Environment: real
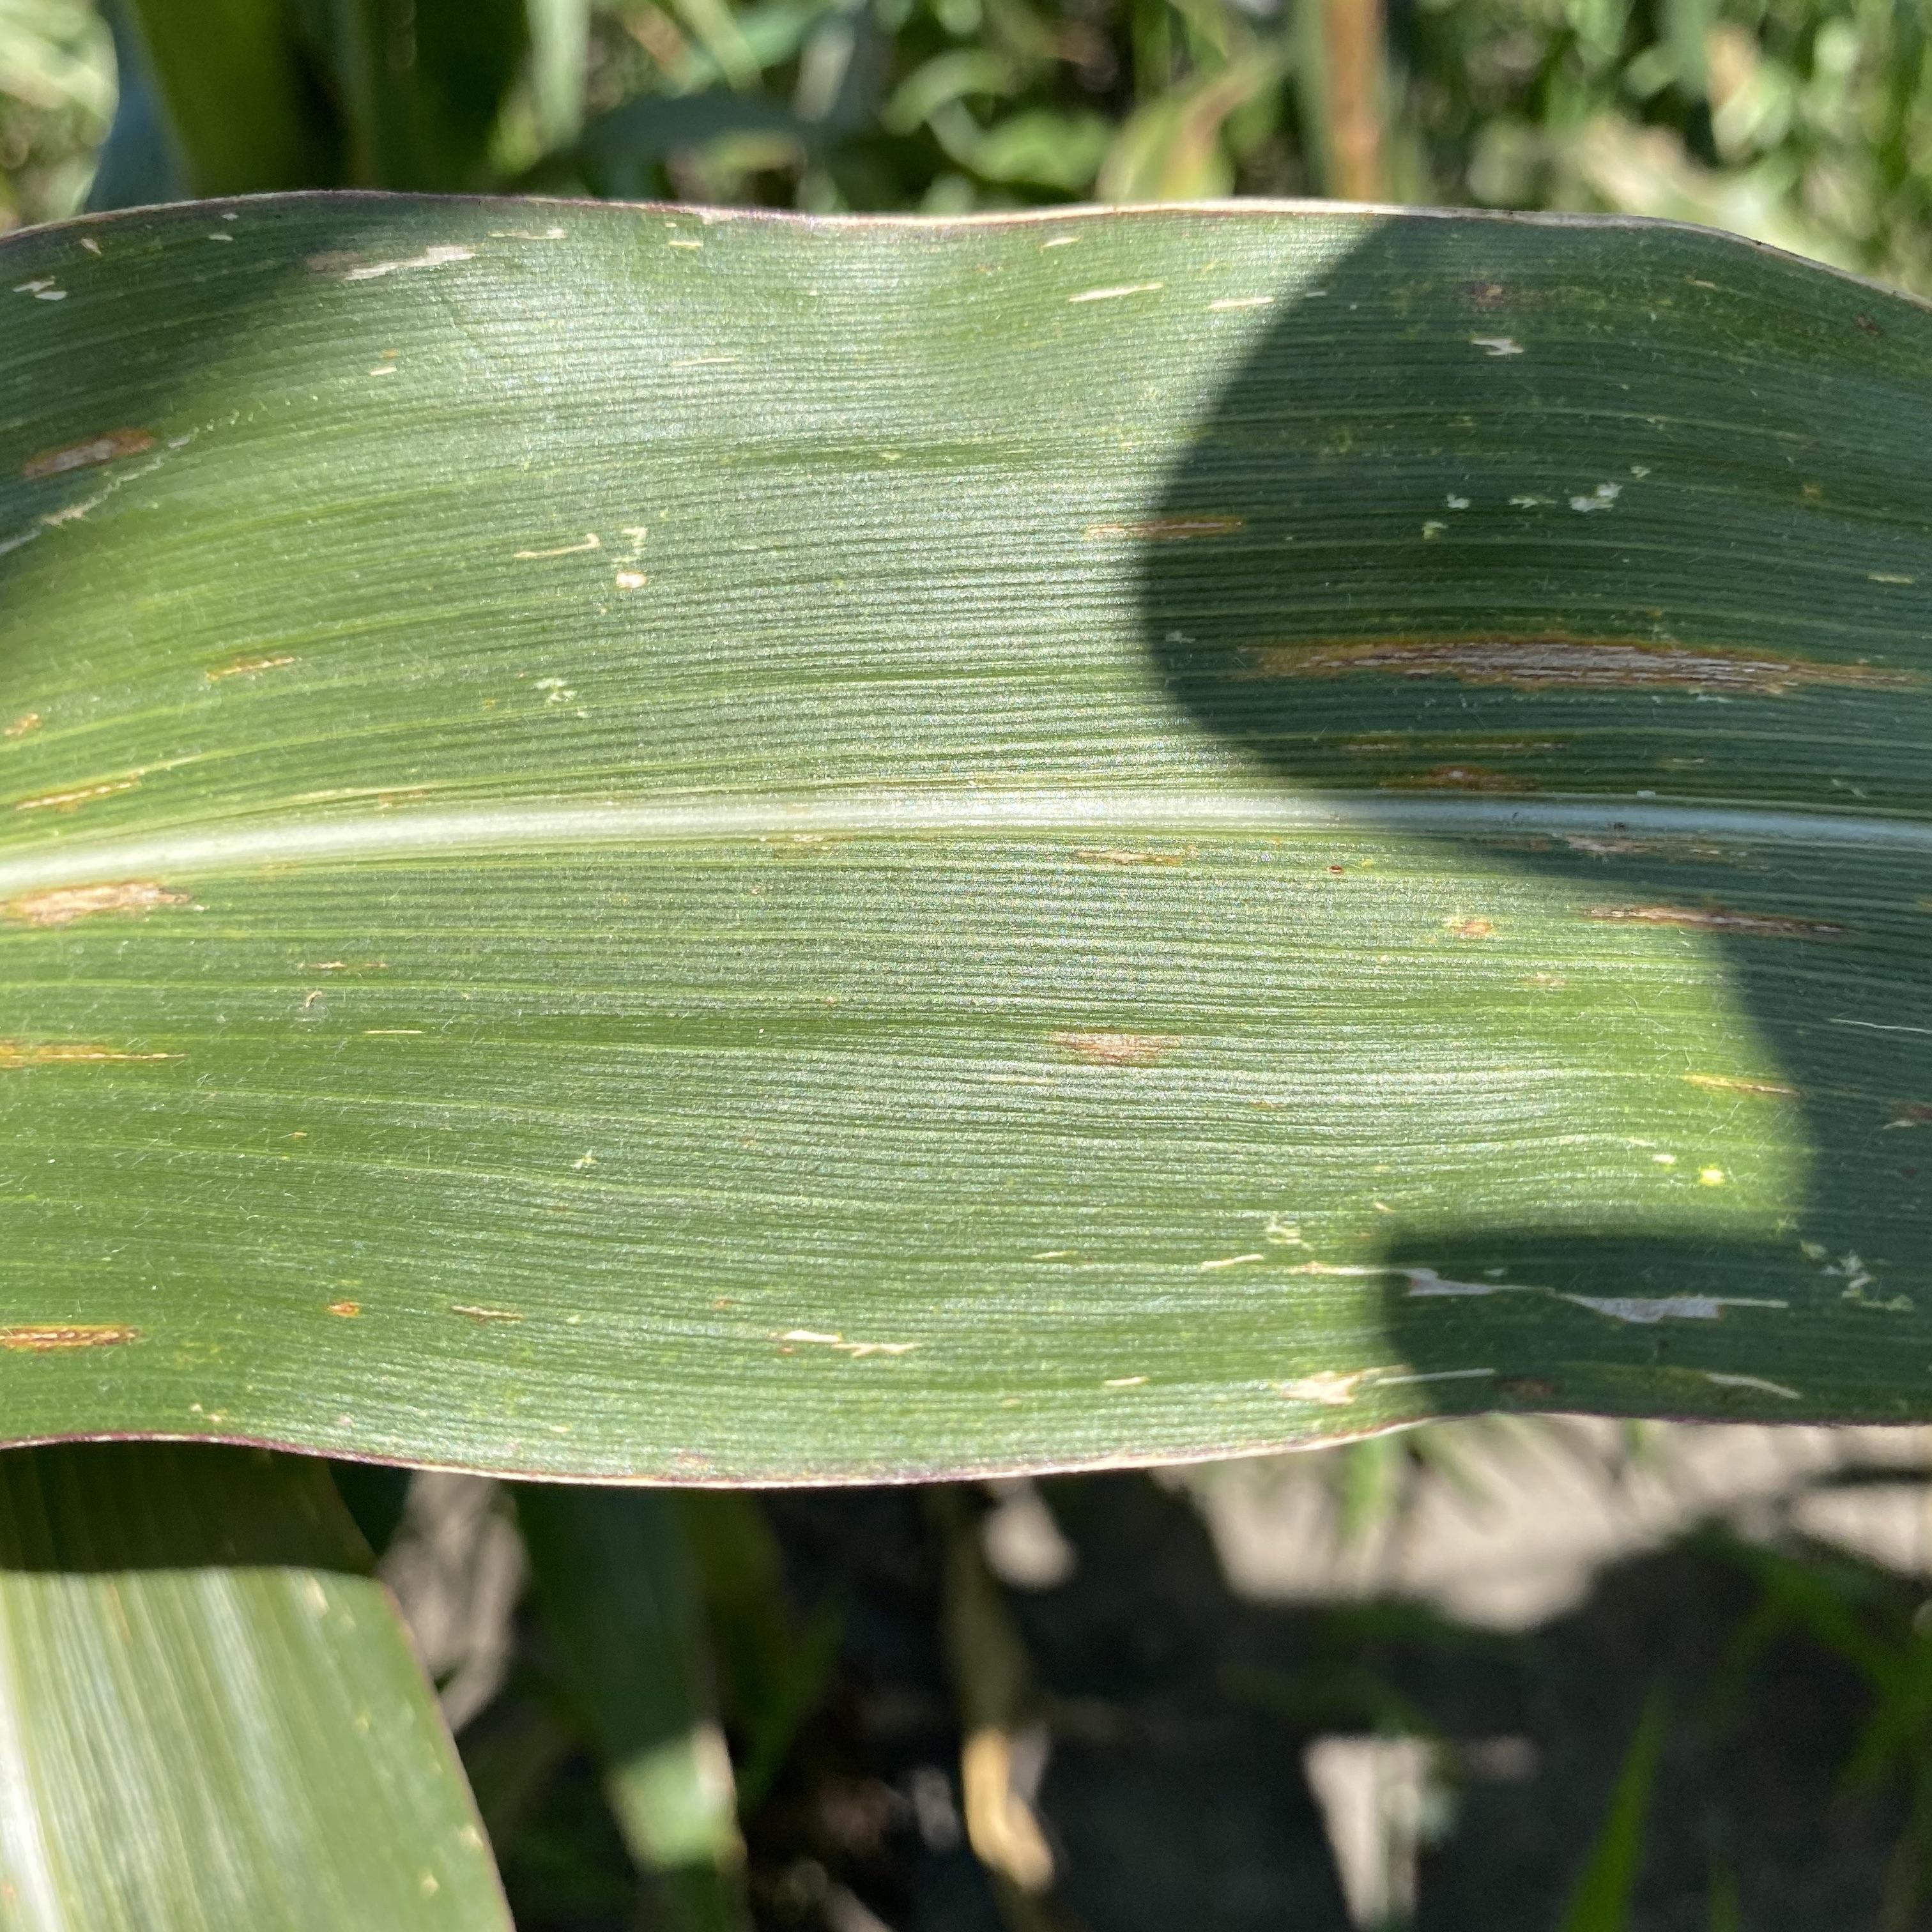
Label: gray_leaf_spot